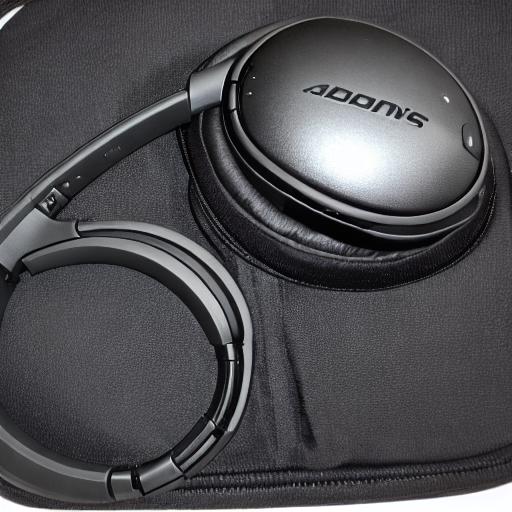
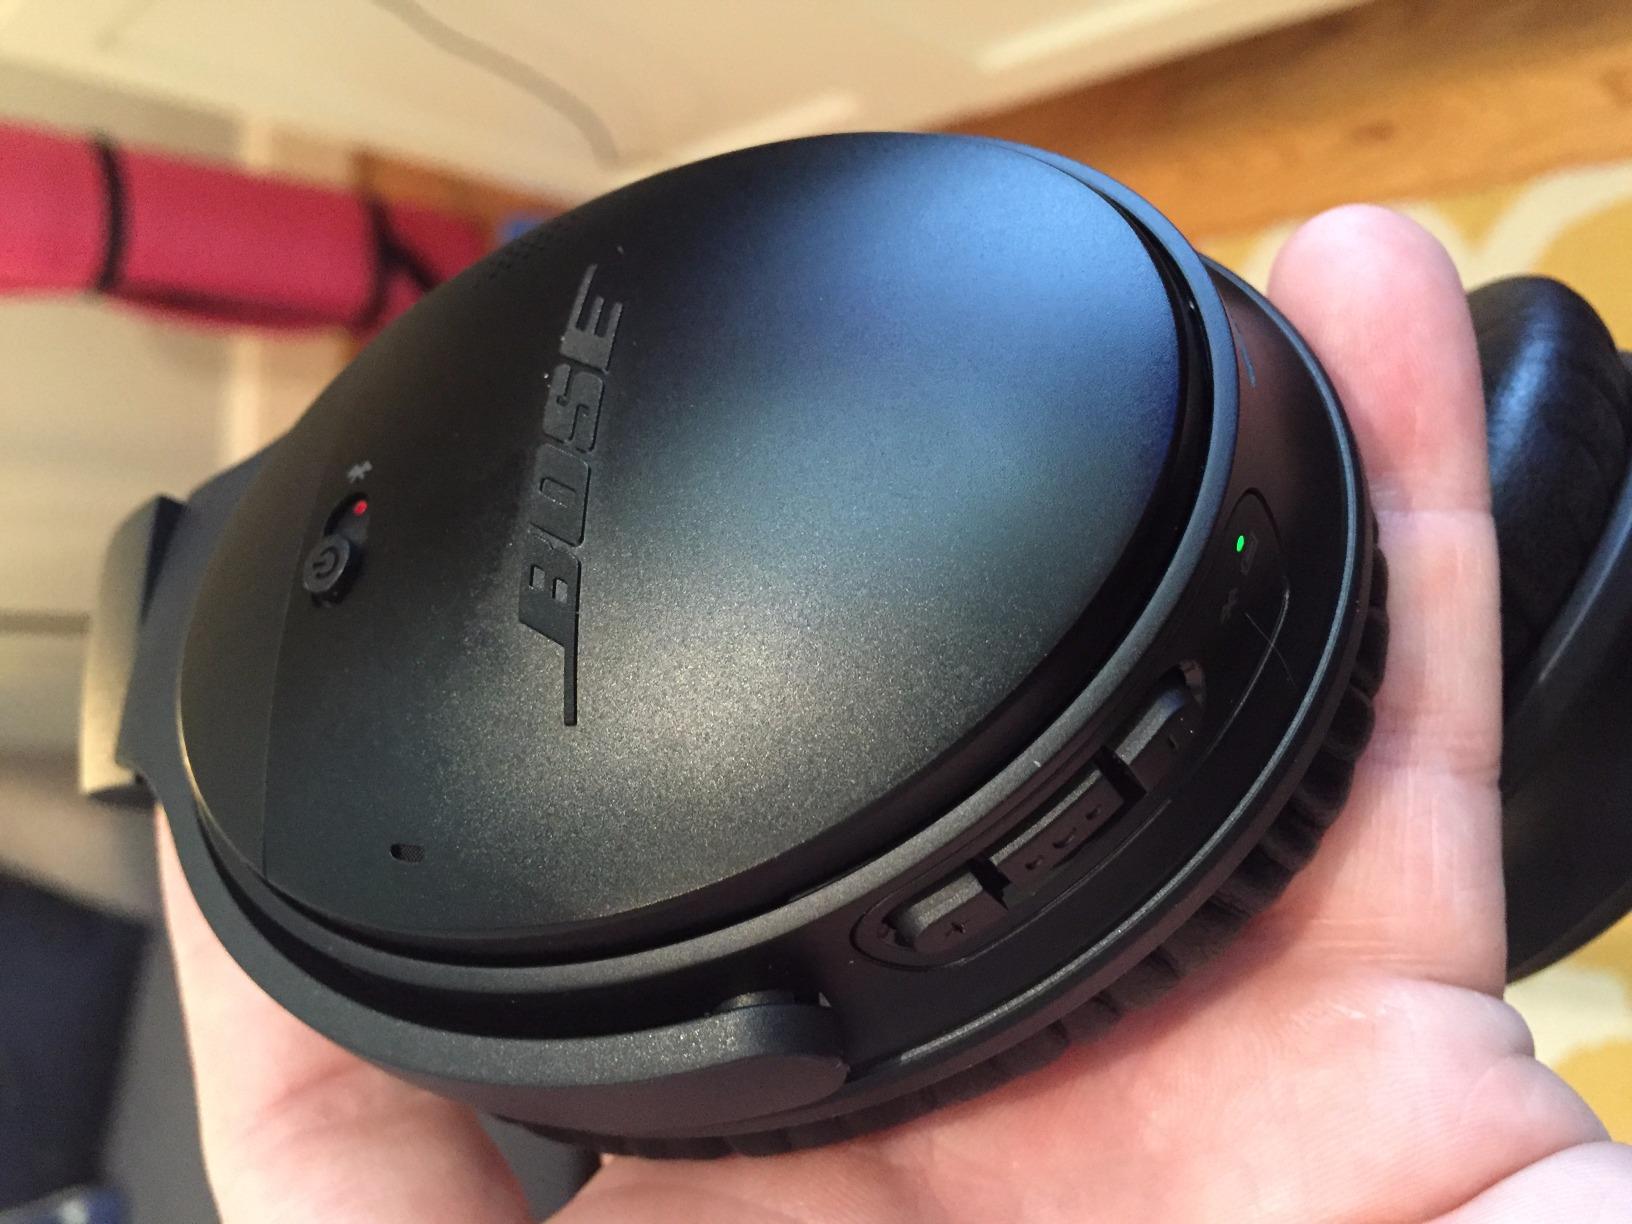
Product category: headphones
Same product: no